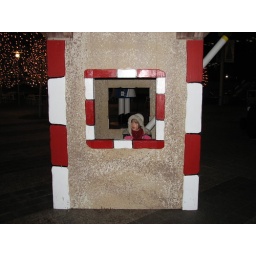
Makena in a castle window